Madrid, Zaragoza and Alicante railway

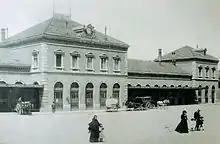
Image of the Campo Sepulcro station (Zaragoza-Portillo station), the MZA station in the Aragonese capital, at the beginning of the 20th century.

By 1859, the railway had extended up to Guadalajara. Subsequently, a combined service of stagecoaches linked with the Aragonese capital. Construction work continued in the ensuing years despite facing some economic and geographical challenges, until finally reaching Aragonese lands. The railway had already made its way to Alhama de Aragon by the start of 1863. Soon afterwards, it reached Zaragoza, leading to the official inauguration of the railway line on May 16, 1865. Although the line only extended to Zaragoza at present, the city was already benefiting from the traffic that passed through Lleida from Barcelona. Nonetheless, MZA did not yet have a railway that directly connected it with the city of Barcelona.